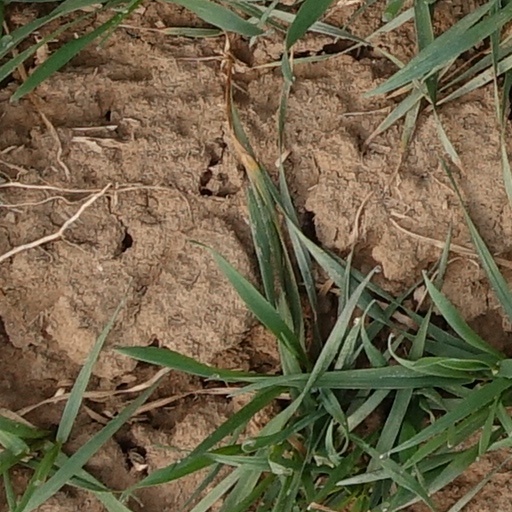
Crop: wheat